Jeju uprising

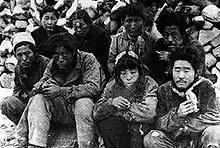
Jeju inhabitants awaiting execution in late 1948

Although skirmishes had been taking place on Jeju Island since early 1947, April 3, 1948, is considered as the day the Jeju uprising officially began. Some sources claim it came about when military police "fired on a demonstration commemorating the Korean struggle against Japanese rule," igniting mass insurrection. Other sources, however, make no mention of this demonstration incident, and claim that WPSK plans to attack on April 3 had been in the works for some time. Whatever the case, at approximately 02:00, around 500 WPSK guerrillas alongside up to 3,000 sympathizers attacked Northwest Youth League positions as well as 11 of the 24 police stations on the island, killing 30 police officers, specifically targeting those who were known to have previously collaborated with the Japanese.